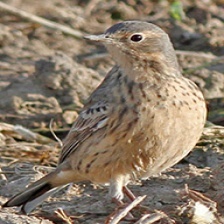
Species: AMERICAN PIPIT
Scientific name: ANTHUS RUBESCENS